Pushtimarga Sampradaya

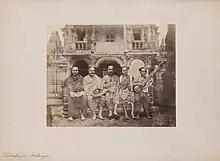
19th century photograph of a group of Vallabhacharya maharajas

Vallabha was born into a Telugu Brahmin family in South India. He received a traditional education in Sanskrit scriptures and was a precocious student. In 1494, around the age of 15, he had a vision in which he acquired the "Brahmasambandha mantra" from Kr̥ṣṇa which was to be used to clean the faults of the human soul. He first bestowed the mantra on Dāmodardās Harsānī who would become the first member of the Puṣṭimārga. When he went to Govardhan Hill he declared that the stone being worshipped as Devadamana was the "svarūpa" of Śrī Nāthajī and instituted the formal "sevā" of the deity. He adopted the householder form of life and had two sons, Gopīnātha and Viṭṭhalanātha. Throughout his life he made three pilgrimage tours of India where he won converts mainly from the Gangetic plain and Gujarat, with converts tending to belong to mercantile or agricultural castes to whom Vallabha's ideals of socio-religious purity were appealing. He died in 1530, designating his elder son Gopīnātha as his successor.